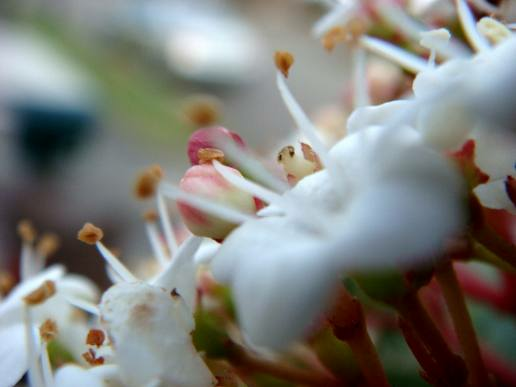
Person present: No